George Meade

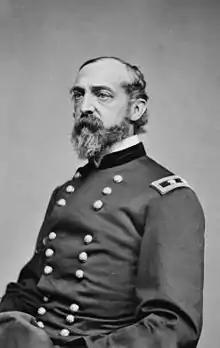
Meade photographed by Mathew Brady or Levin C. Handy

Meade was commissioned a brevet second lieutenant in the 3rd Artillery. He worked for a summer as an assistant surveyor on the construction of the Long Island Railroad and was assigned to service in Florida. He fought in the Second Seminole War and was assigned to accompany a group of Seminole to Indian territory in the West. He became a full second lieutenant by year's end, and in the fall of 1836, after the minimum required one year of service, he resigned from the army. He returned to Florida and worked as a private citizen for his brother-in-law, James Duncan Graham, as an assistant surveyor to the United States Army Corps of Topographical Engineers on a railroad project. He conducted additional survey work for the Topographical Engineers on the Texas-Louisiana border, the Mississippi River Delta and the northeastern boundary of Maine and Canada.